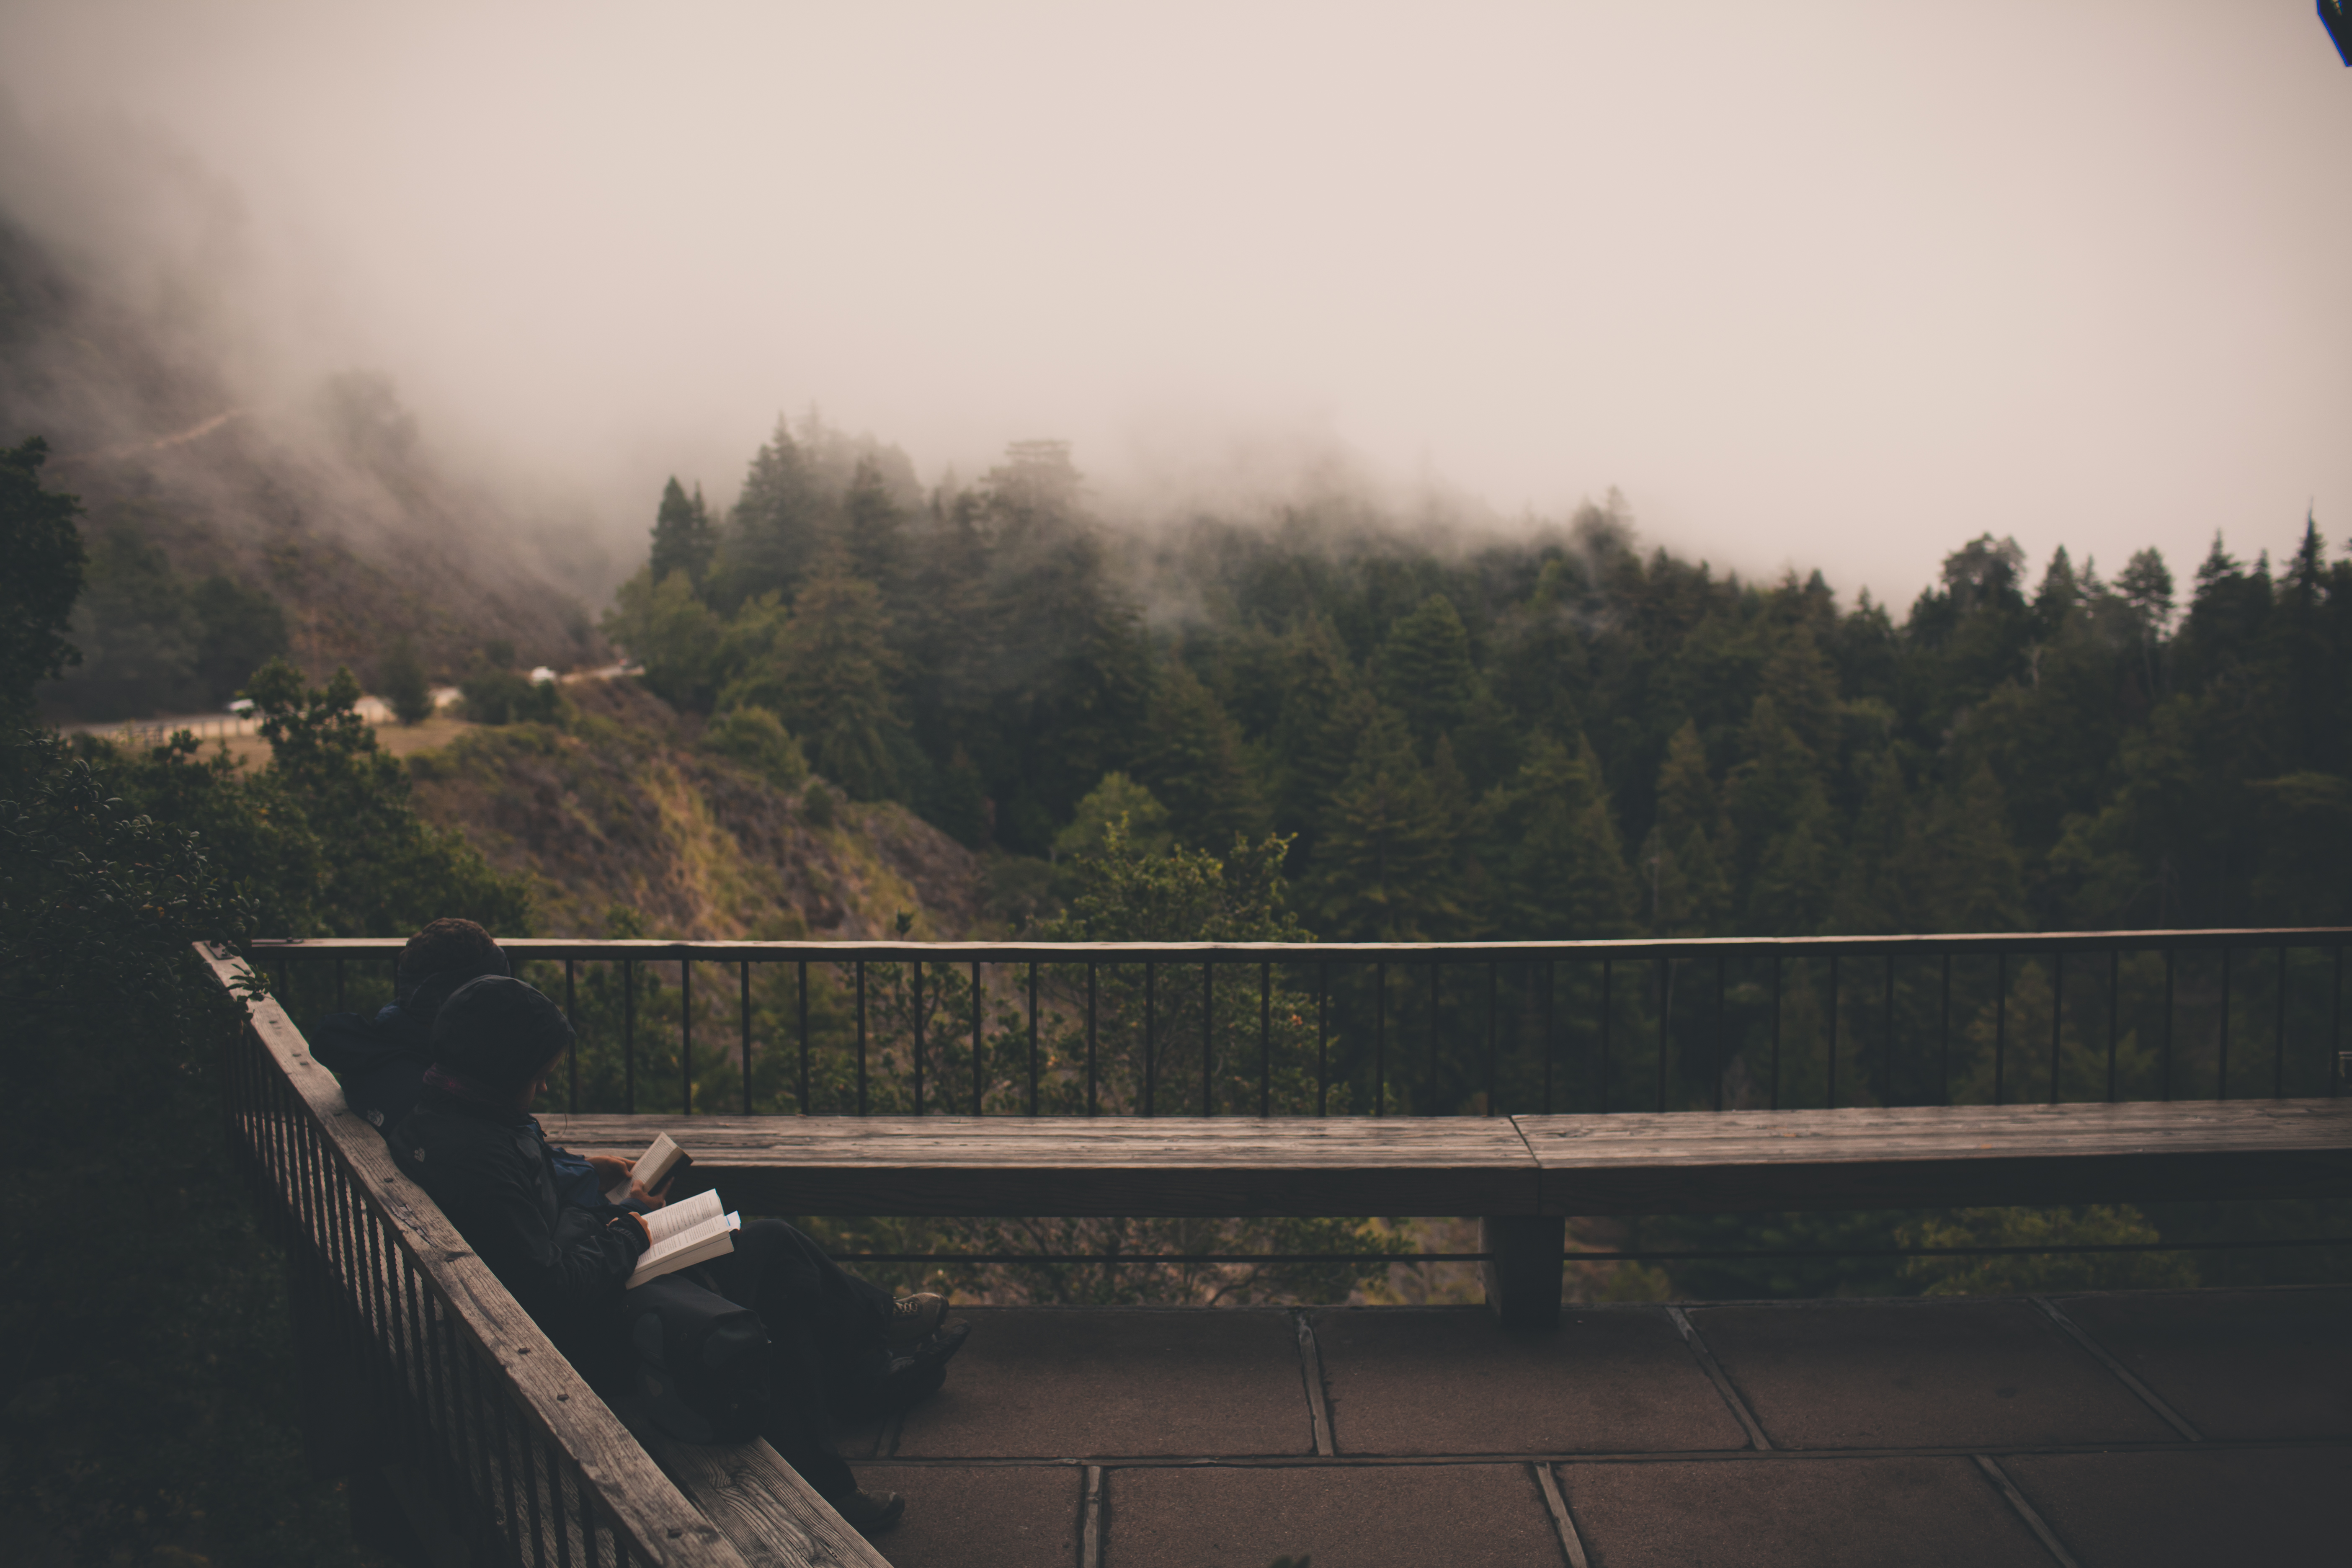
forest, outdoor, fence, cloud, wood, fog, mist, bridge, bench, sunlight, morning, dawn, river, reading, dusk, evening, reflection, sitting, weather, haze, reservoir, trees, publicdomain, mysterious, enigmatic, books, atmospheric phenomenon, atmosphere of earth